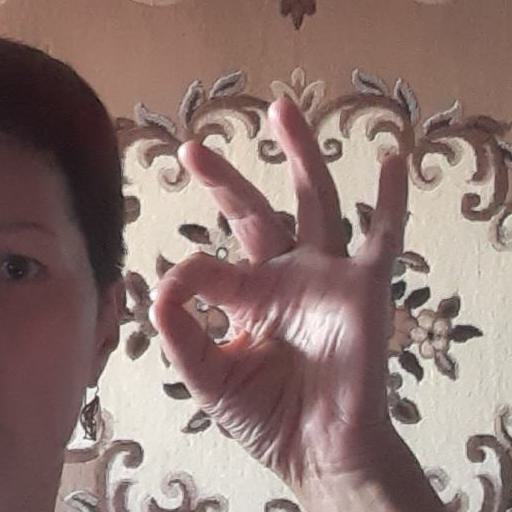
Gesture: ok